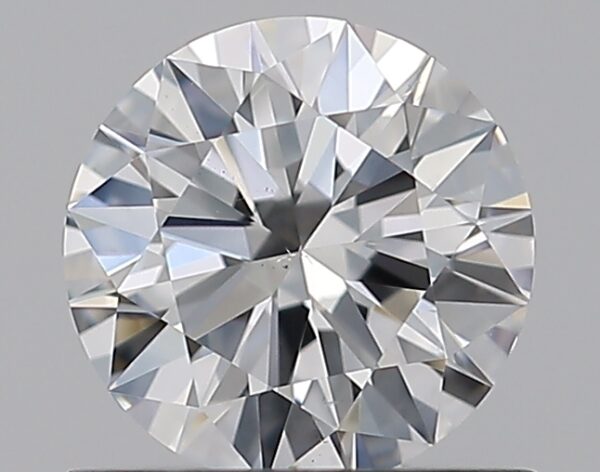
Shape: round
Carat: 0.72
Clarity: VS2
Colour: E
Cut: EX
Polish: EX
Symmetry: EX
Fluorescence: N
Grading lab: GIA
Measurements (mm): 5.81 x 5.84 x 3.48